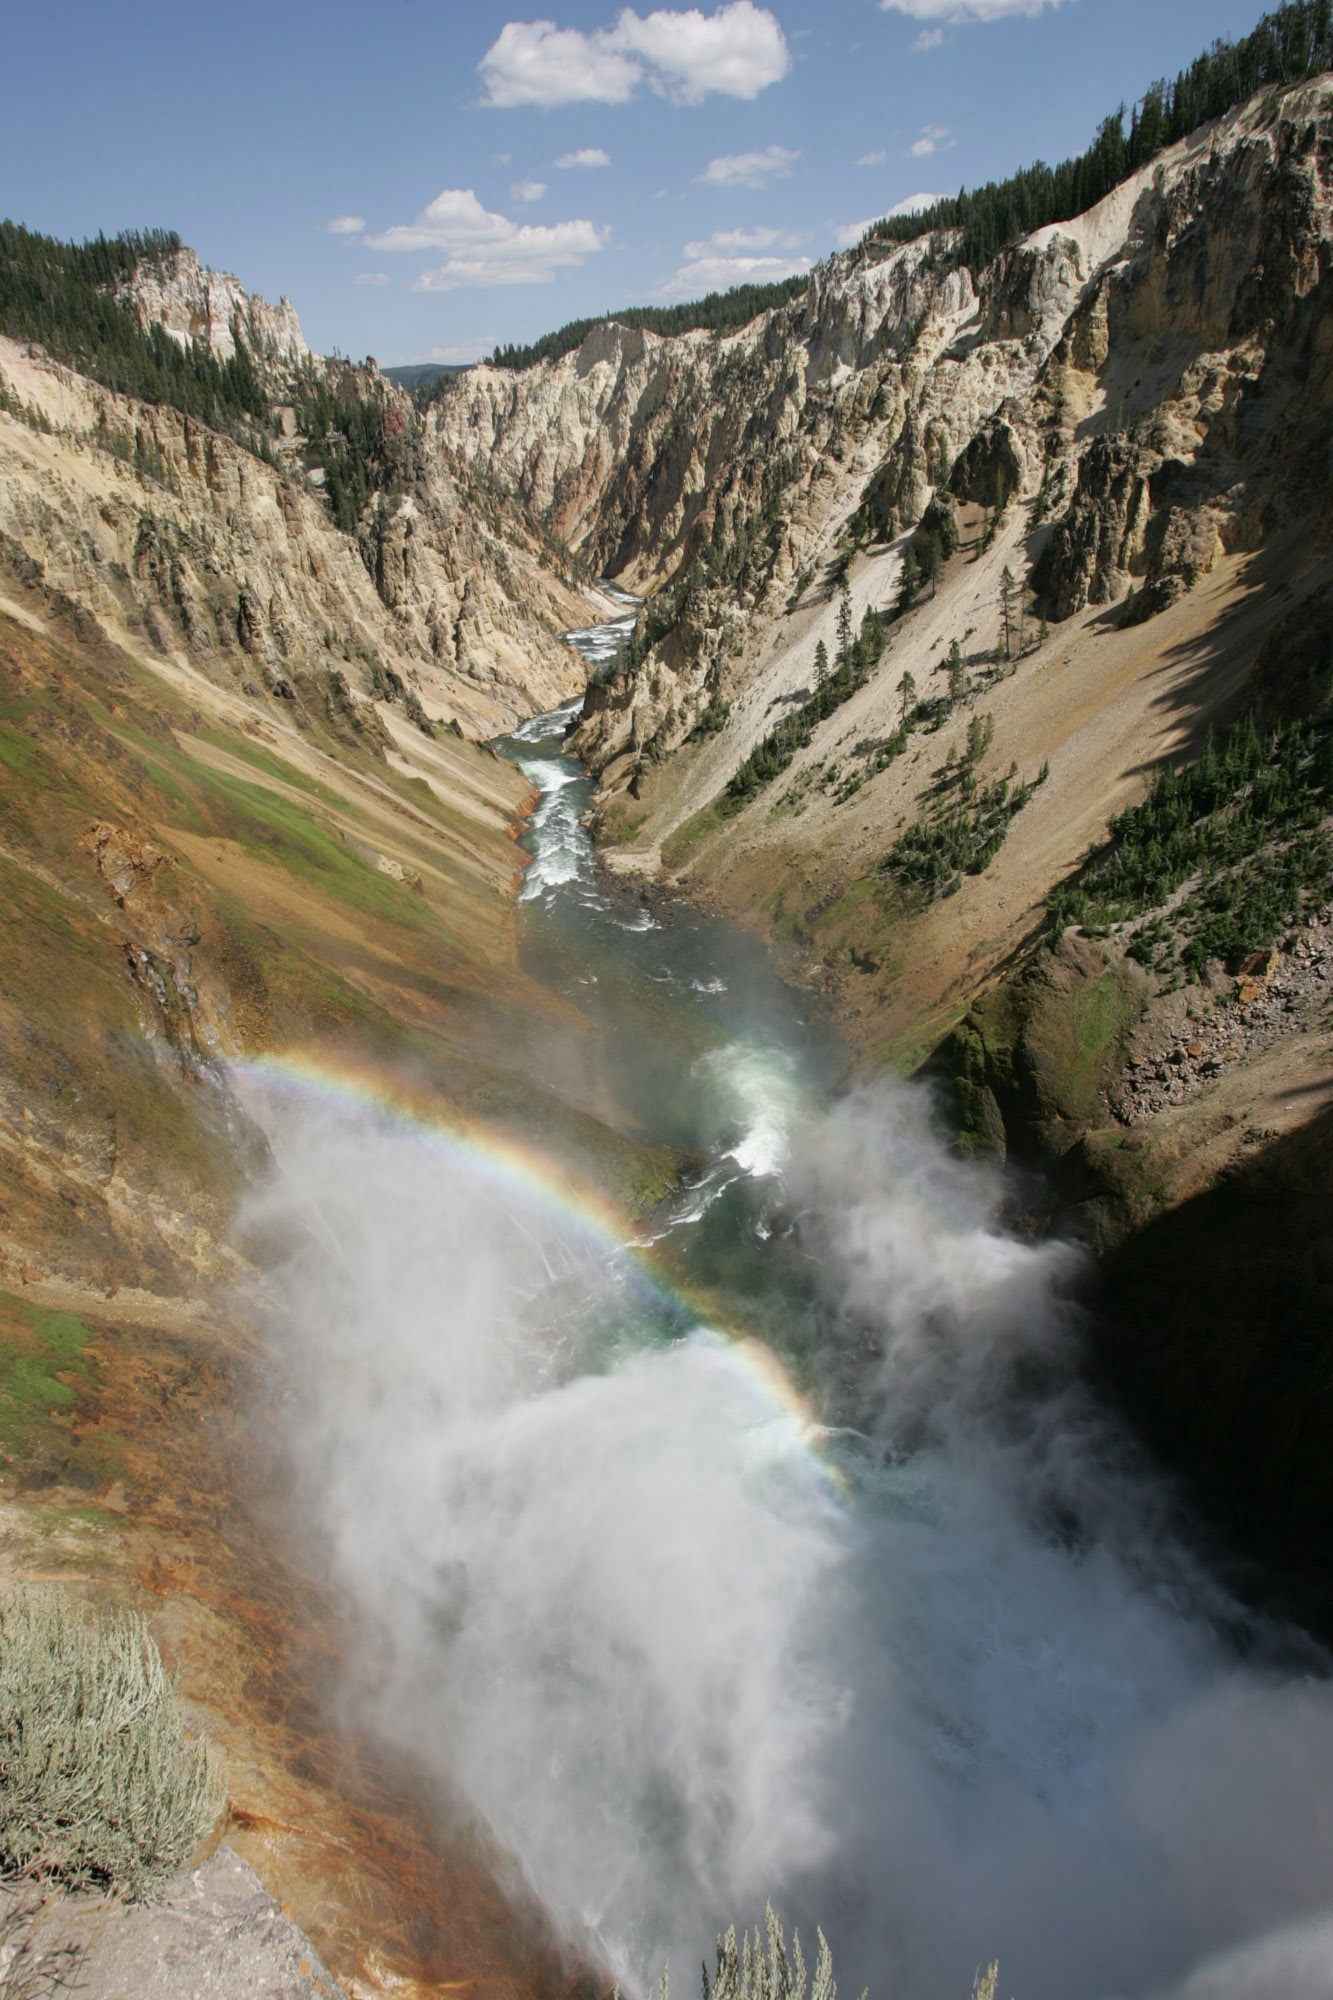
landscape, water, waterfall, wilderness, mountain, adventure, river, valley, scenic, usa, rapid, rugged, canyon, national park, body of water, outdoors, wyoming, water feature, landform, lower yellowstone falls, geological phenomenon